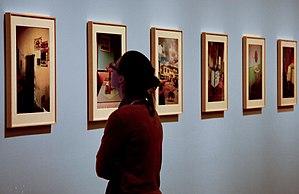
Exposition Raymond Depardon
Raymond Depardon, né le 6 juillet 1942 à Villefranche-sur-Saône, est un photographe, réalisateur, journaliste et scénariste français. Considéré comme l'un des maîtres du film documentaire, il a créé l'agence photographique Gamma en 1966 et est membre de Magnum Photos depuis 1979.